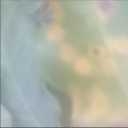
Label: Leaf_rust